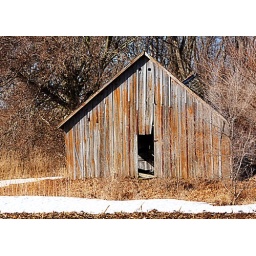
Old barn with trees in backdrop and small trail of snow on the ground